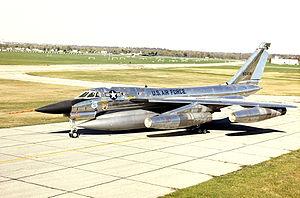
Le Convair B-58 Hustler est un bombardier américain des années 1960, le premier capable d'atteindre une vitesse de Mach 2. Il se caractérise par une aile delta, sous laquelle sont accrochés ses quatre turboréacteurs, et, par un énorme conteneur largable situé sous le fuselage. Développé pour le Strategic Air Command de la United States Air Force, il est conçu pour voler à haute altitude et à grande vitesse pour éviter les chasseurs soviétiques. L'introduction des missiles surface-air le force à un rôle de pénétration à basse altitude qui limite sérieusement son rayon d'action et son importance stratégique. Sa carrière opérationnelle est par conséquent courte, et son rôle repris par d'autres appareils supersoniques dits avions de pénétration, comme les F-111 Aardvark et B-1 Lancer.